Eleanor of Castile

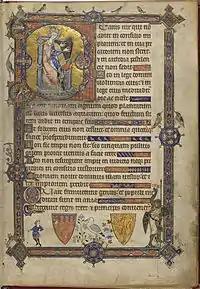
The Alphonso Psalter, or book of psalms, believed to have been commissioned by Eleanor

Between 1270 and 1281, a significant method for Eleanor to acquire land was the cheap purchase of debts owed by Christian landlords to Jewish moneylenders. In exchange for cancelling the debts, she received the lands pledged against the debts. Since the early 1200s, the Jewish community had been taxed well beyond its means, leading to a reduction in the capital the small number of rich Jewish moneylenders had to support their lending. Jews were also disallowed from holding land assets. Bonds for lands could be sold to recoup against a defaulted debt but these could only be traded by royal permission, meaning Eleanor and a select group of very wealthy courtiers were the exclusive beneficiaries of these sales. The periodic excessive taxes of the Jews called "tallages" would force them to sell their bonds very cheaply, and these would be bought by courtiers. Access to these cut-price land bonds can be viewed as a form of royal patronage.